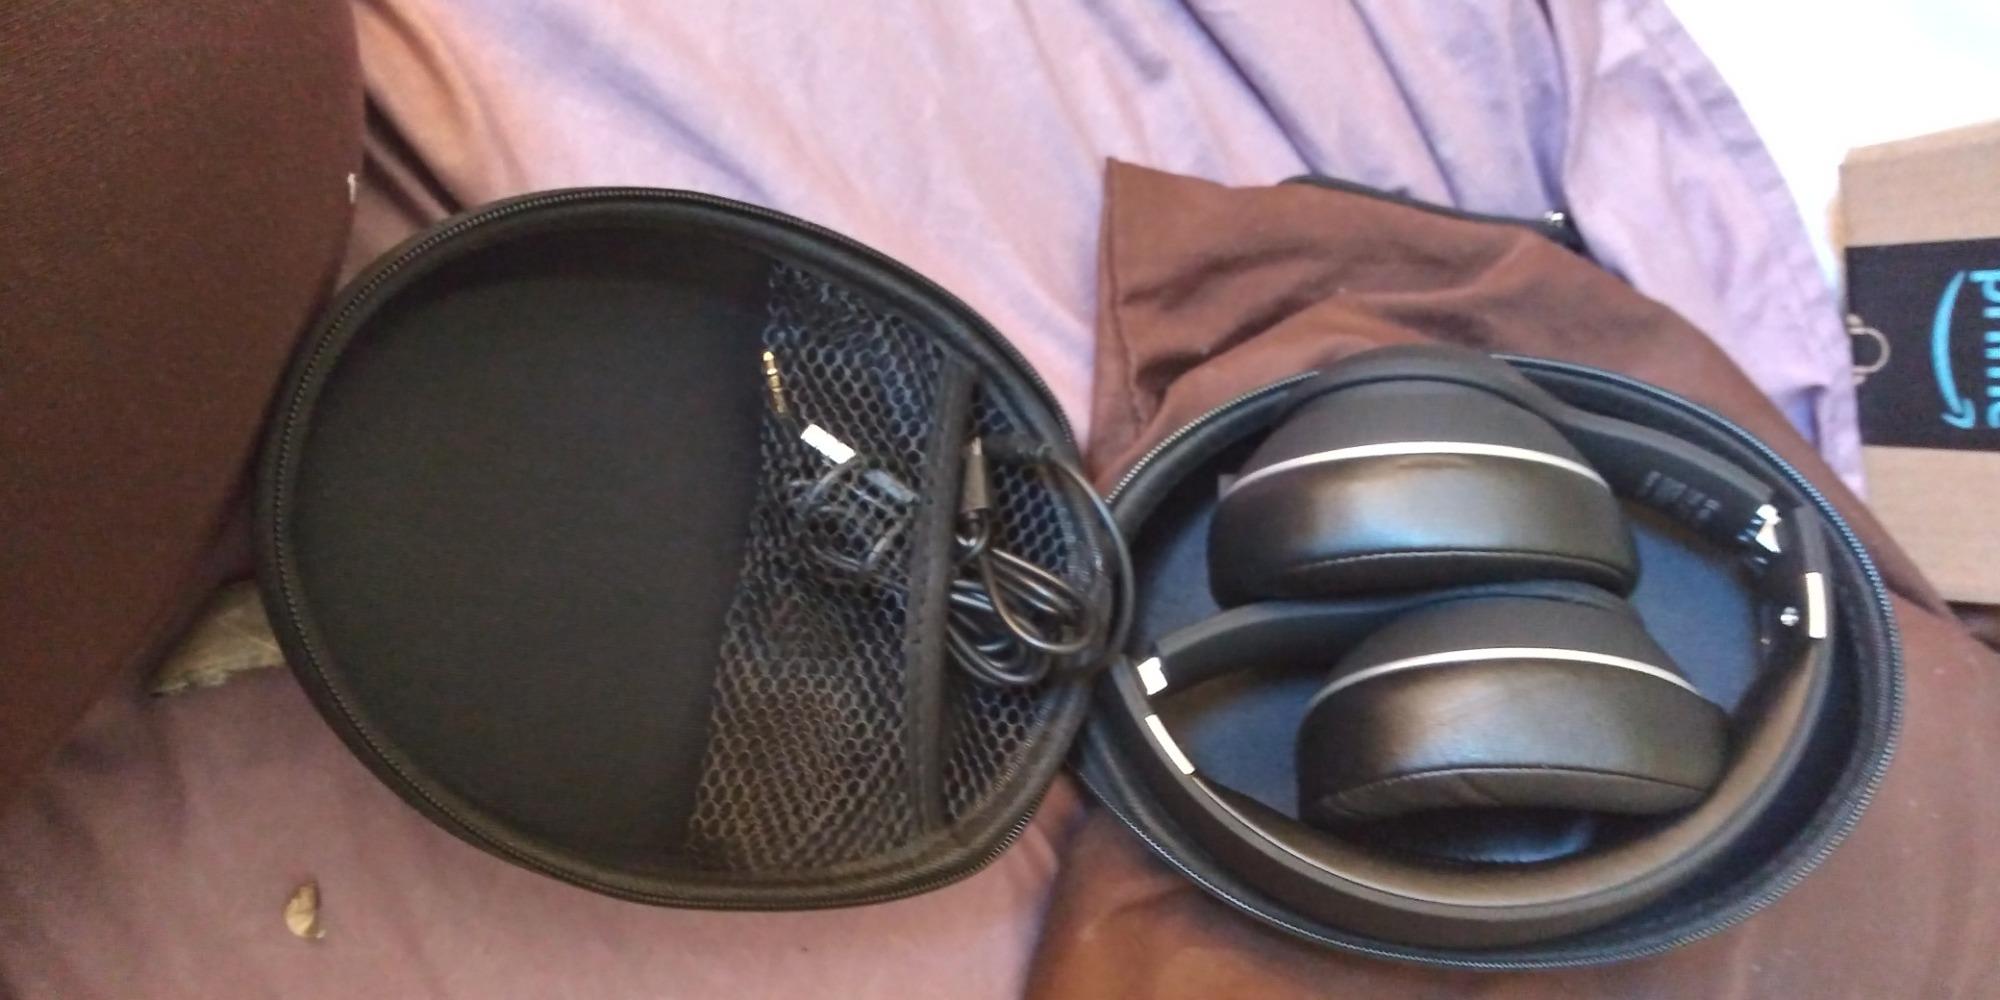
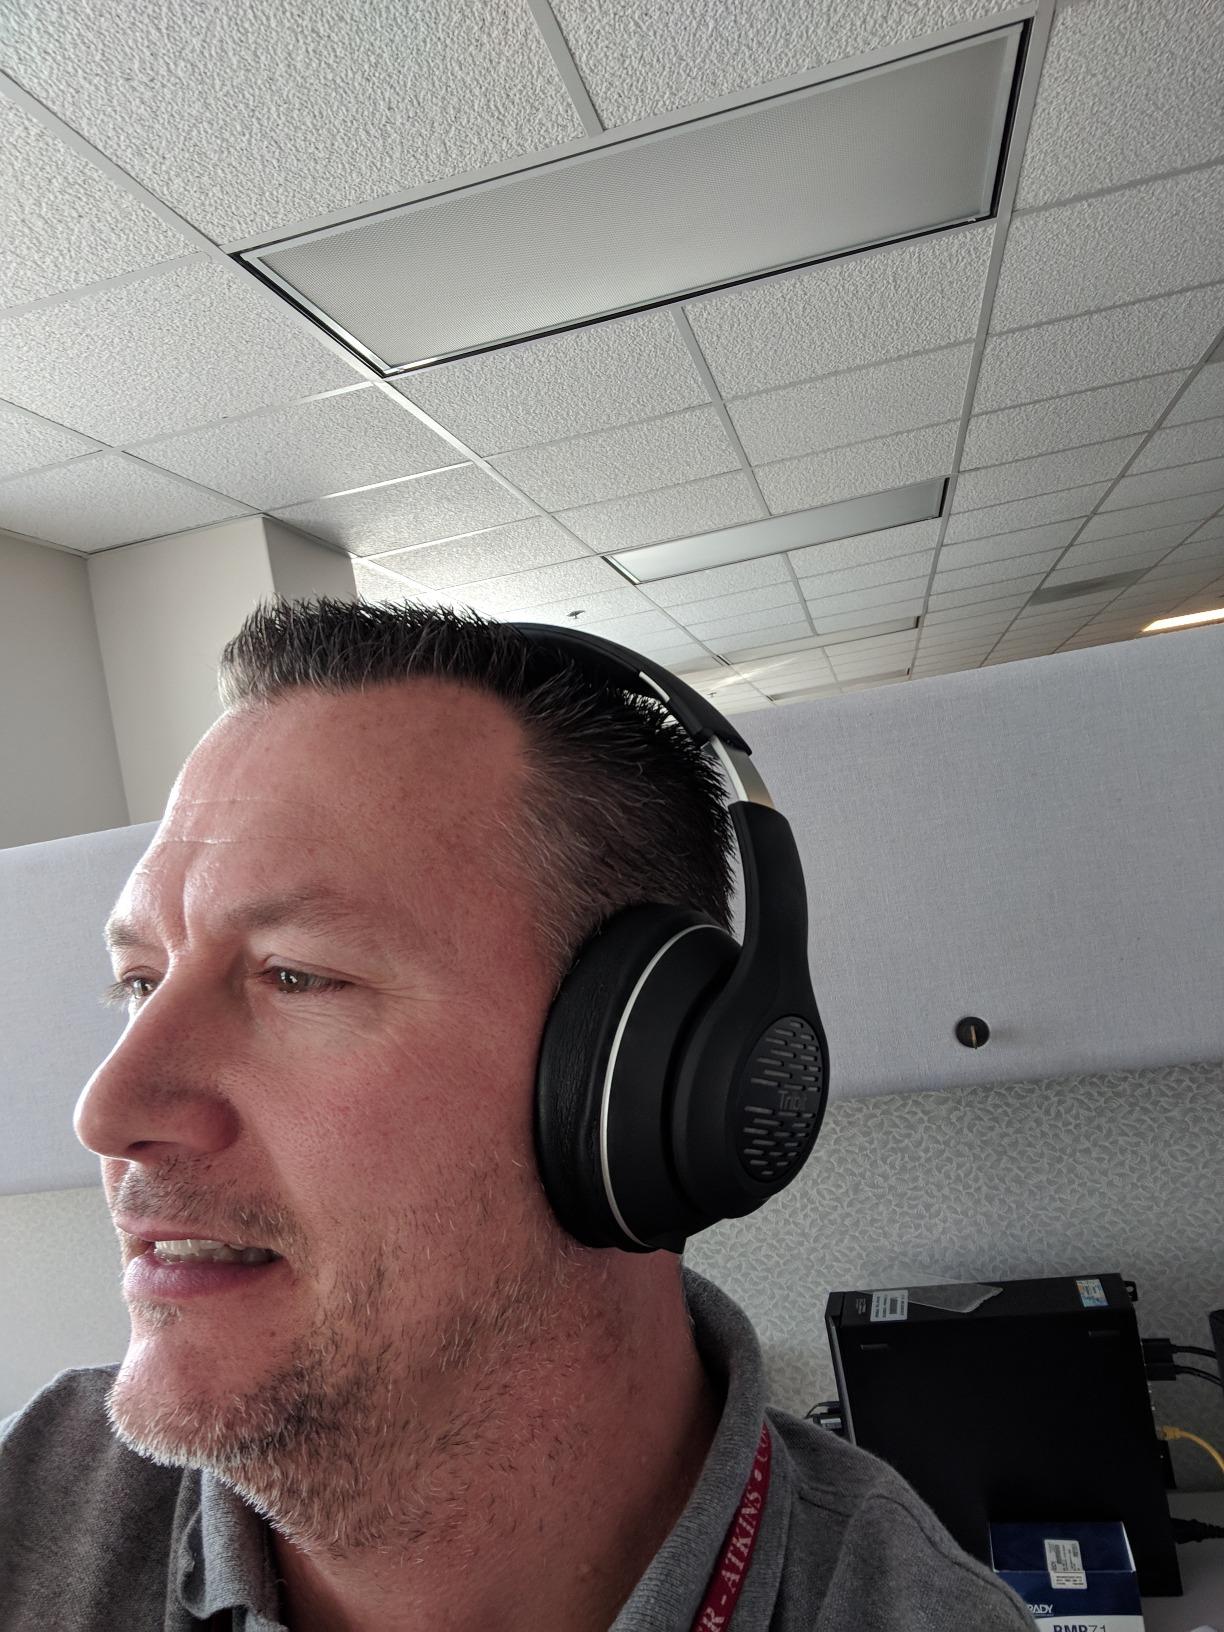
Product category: headphones
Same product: yes